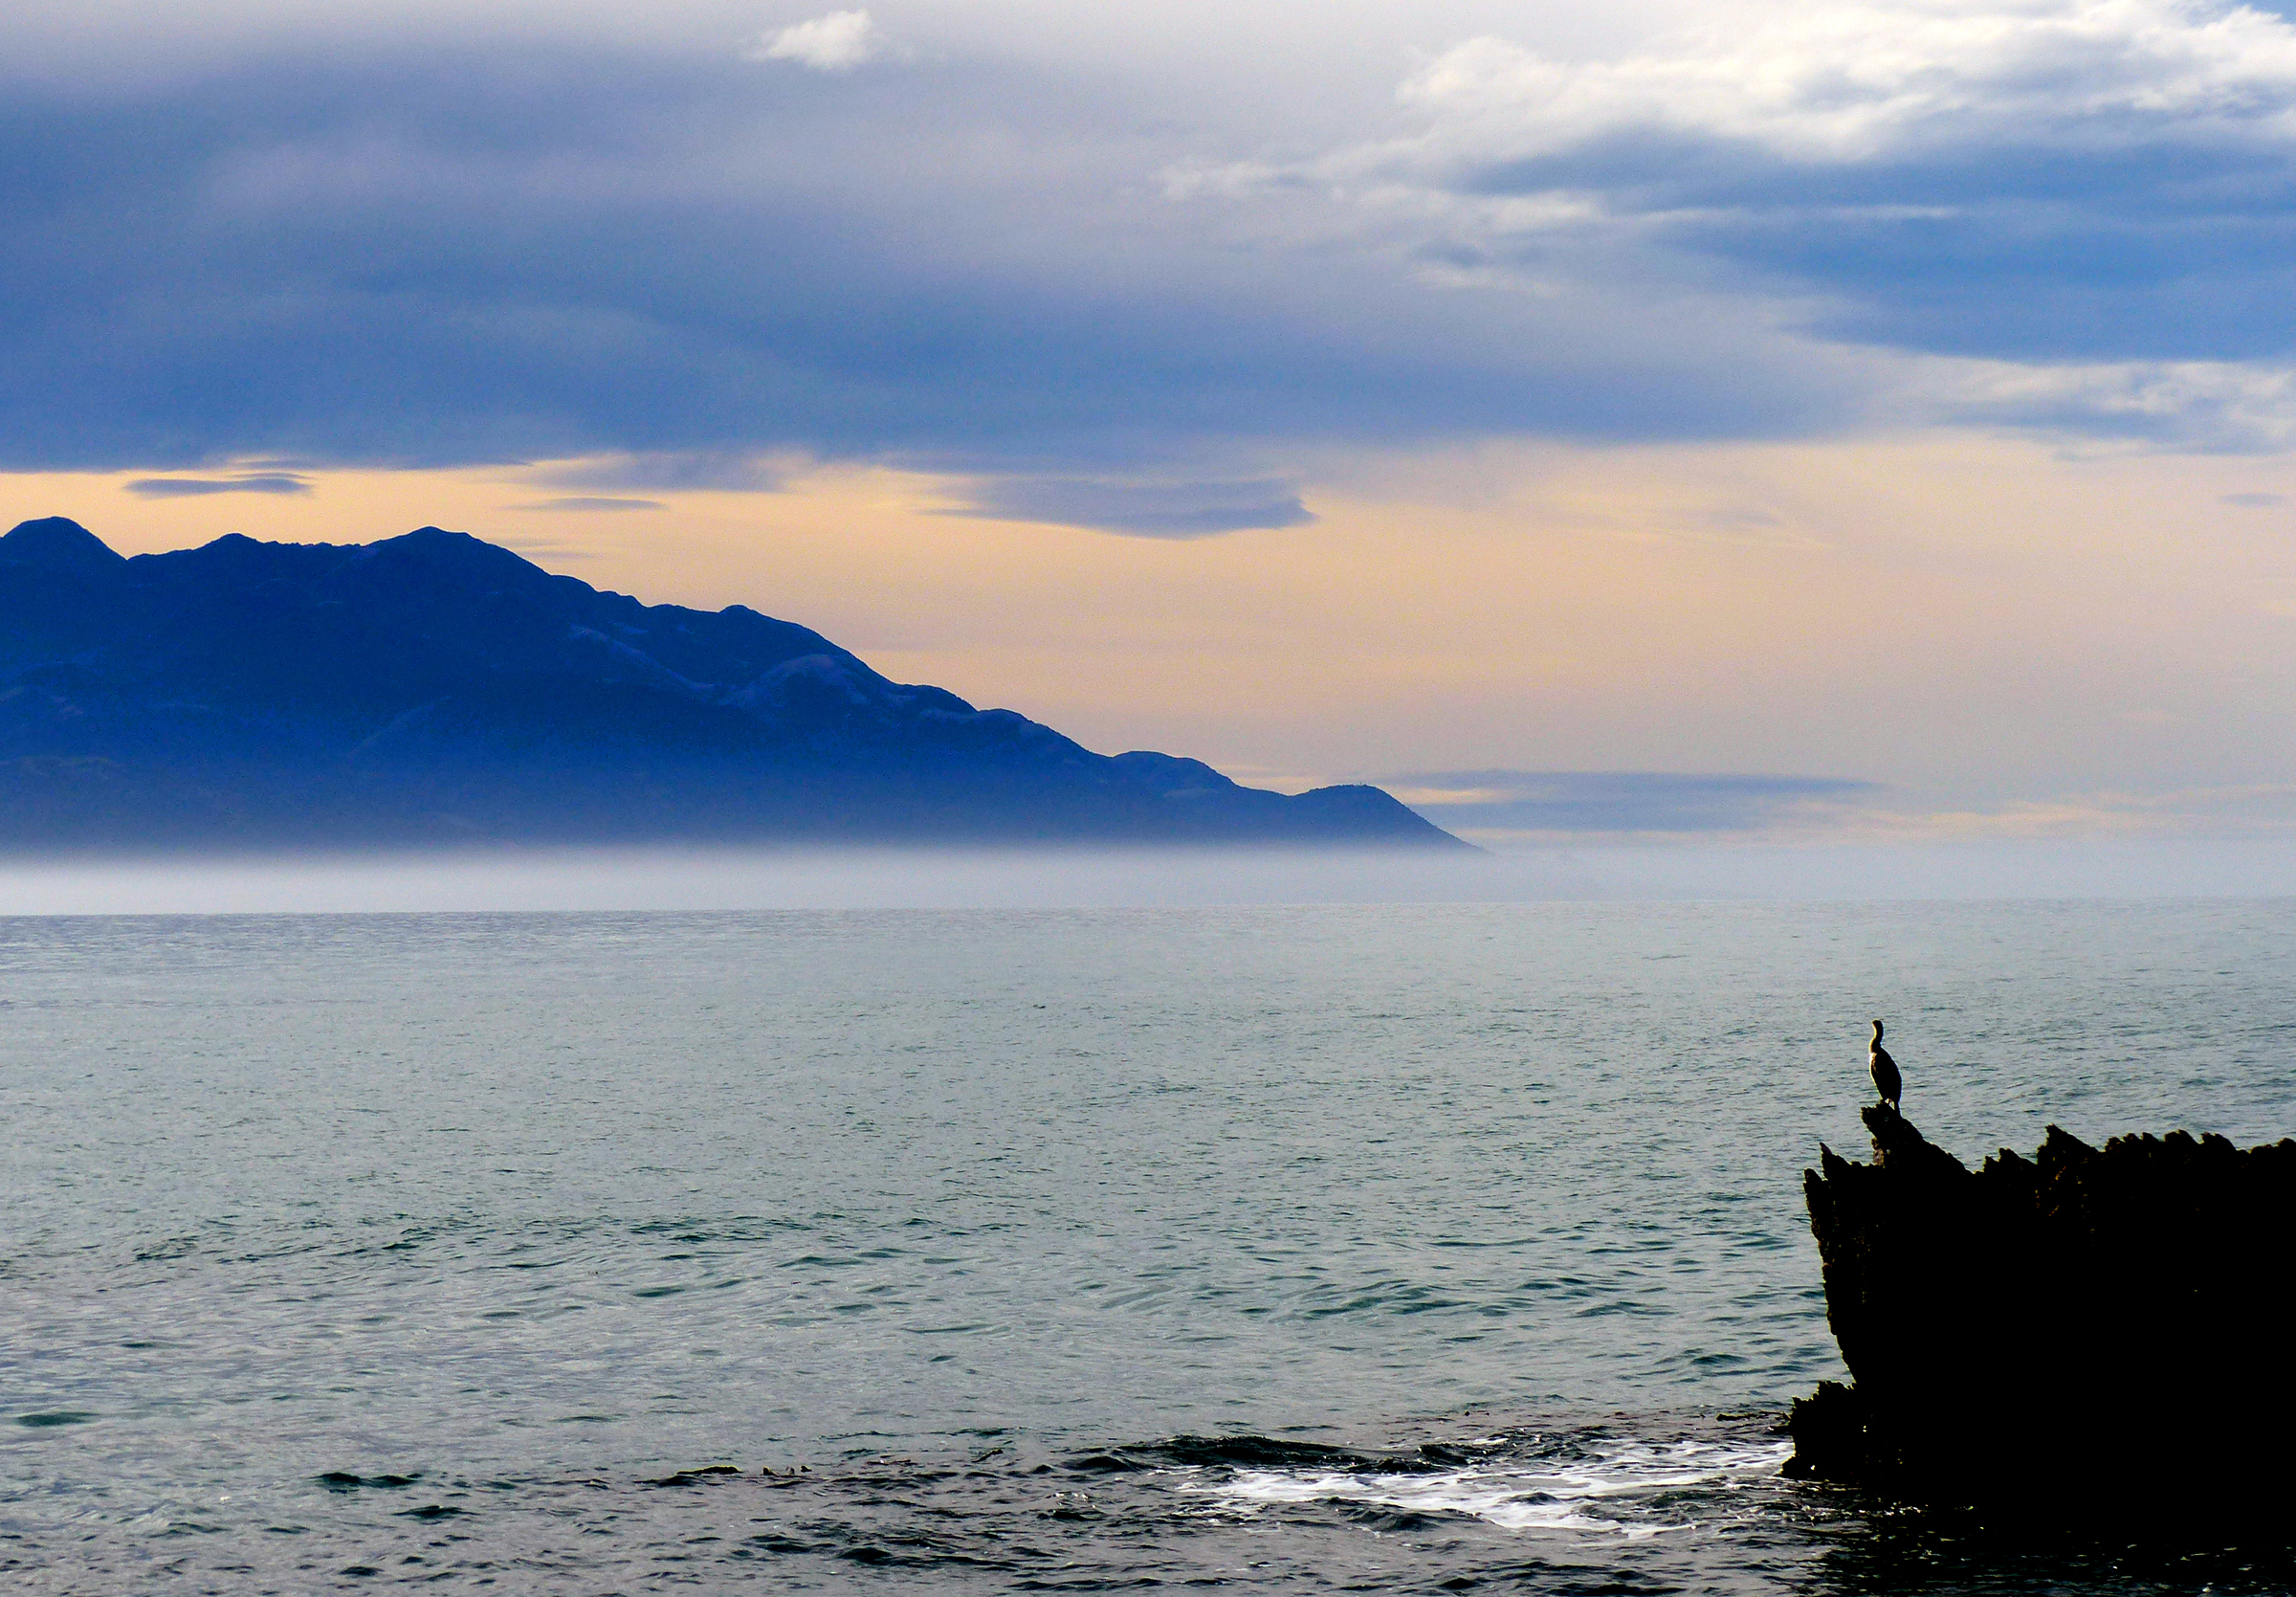
beach, sea, coast, rock, ocean, horizon, mountain, cloud, sky, sunrise, sunset, morning, shore, wave, dawn, cliff, dusk, evening, vehicle, seascape, bay, arctic, terrain, body of water, newzealand, kaikoura, panasonicdmcfz200, seamist, cape, atmospheric phenomenon, wind wave